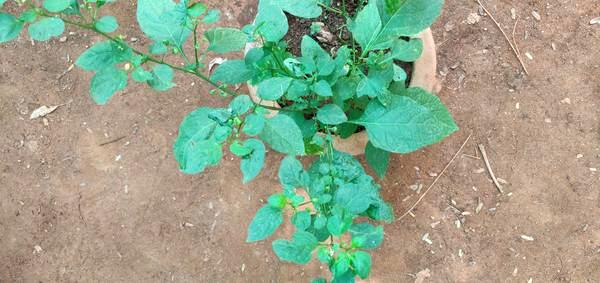
Plant: Ganike